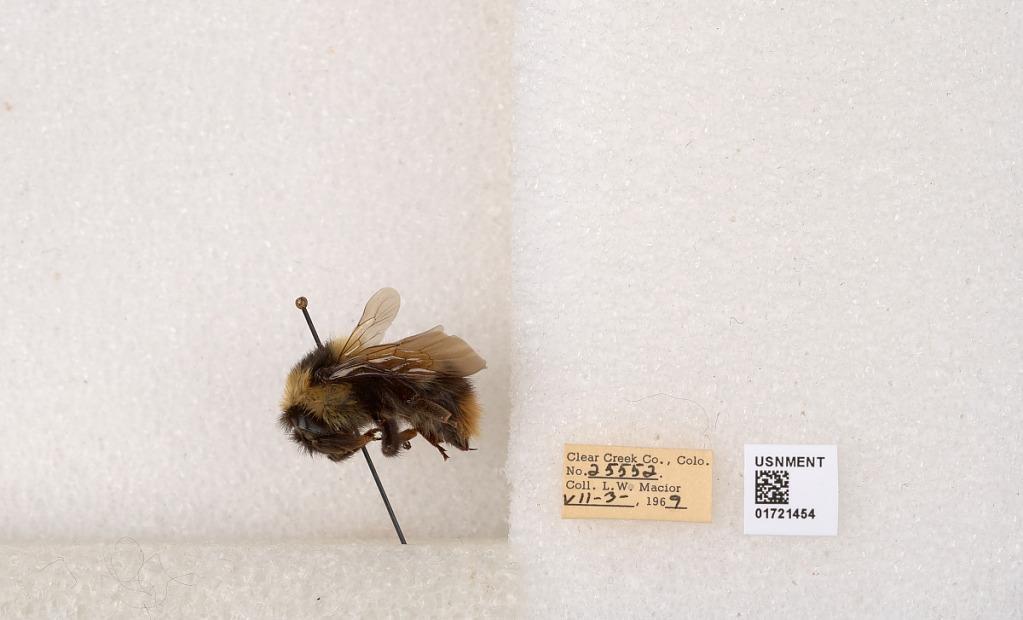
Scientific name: Bombus kirbyellus
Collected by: L. Macior
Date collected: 1969-7-3
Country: United States
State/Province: Colorado
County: Clear Creek
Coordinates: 39.6891, -105.644